Western Hills, Cincinnati

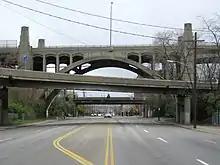
Western Hills Viaduct

Western Hills is an area in Cincinnati, Ohio. Western Hills has been described as "more idea than geography" as it is not a properly defined neighborhood or location. It contains Western Hills High School and various shopping centers and businesses with Western Hills in their names. Areas south of Westwood, Ohio, such as Covedale, Price Hill, and some parts of Green Township are sometimes referred to as Western Hills.